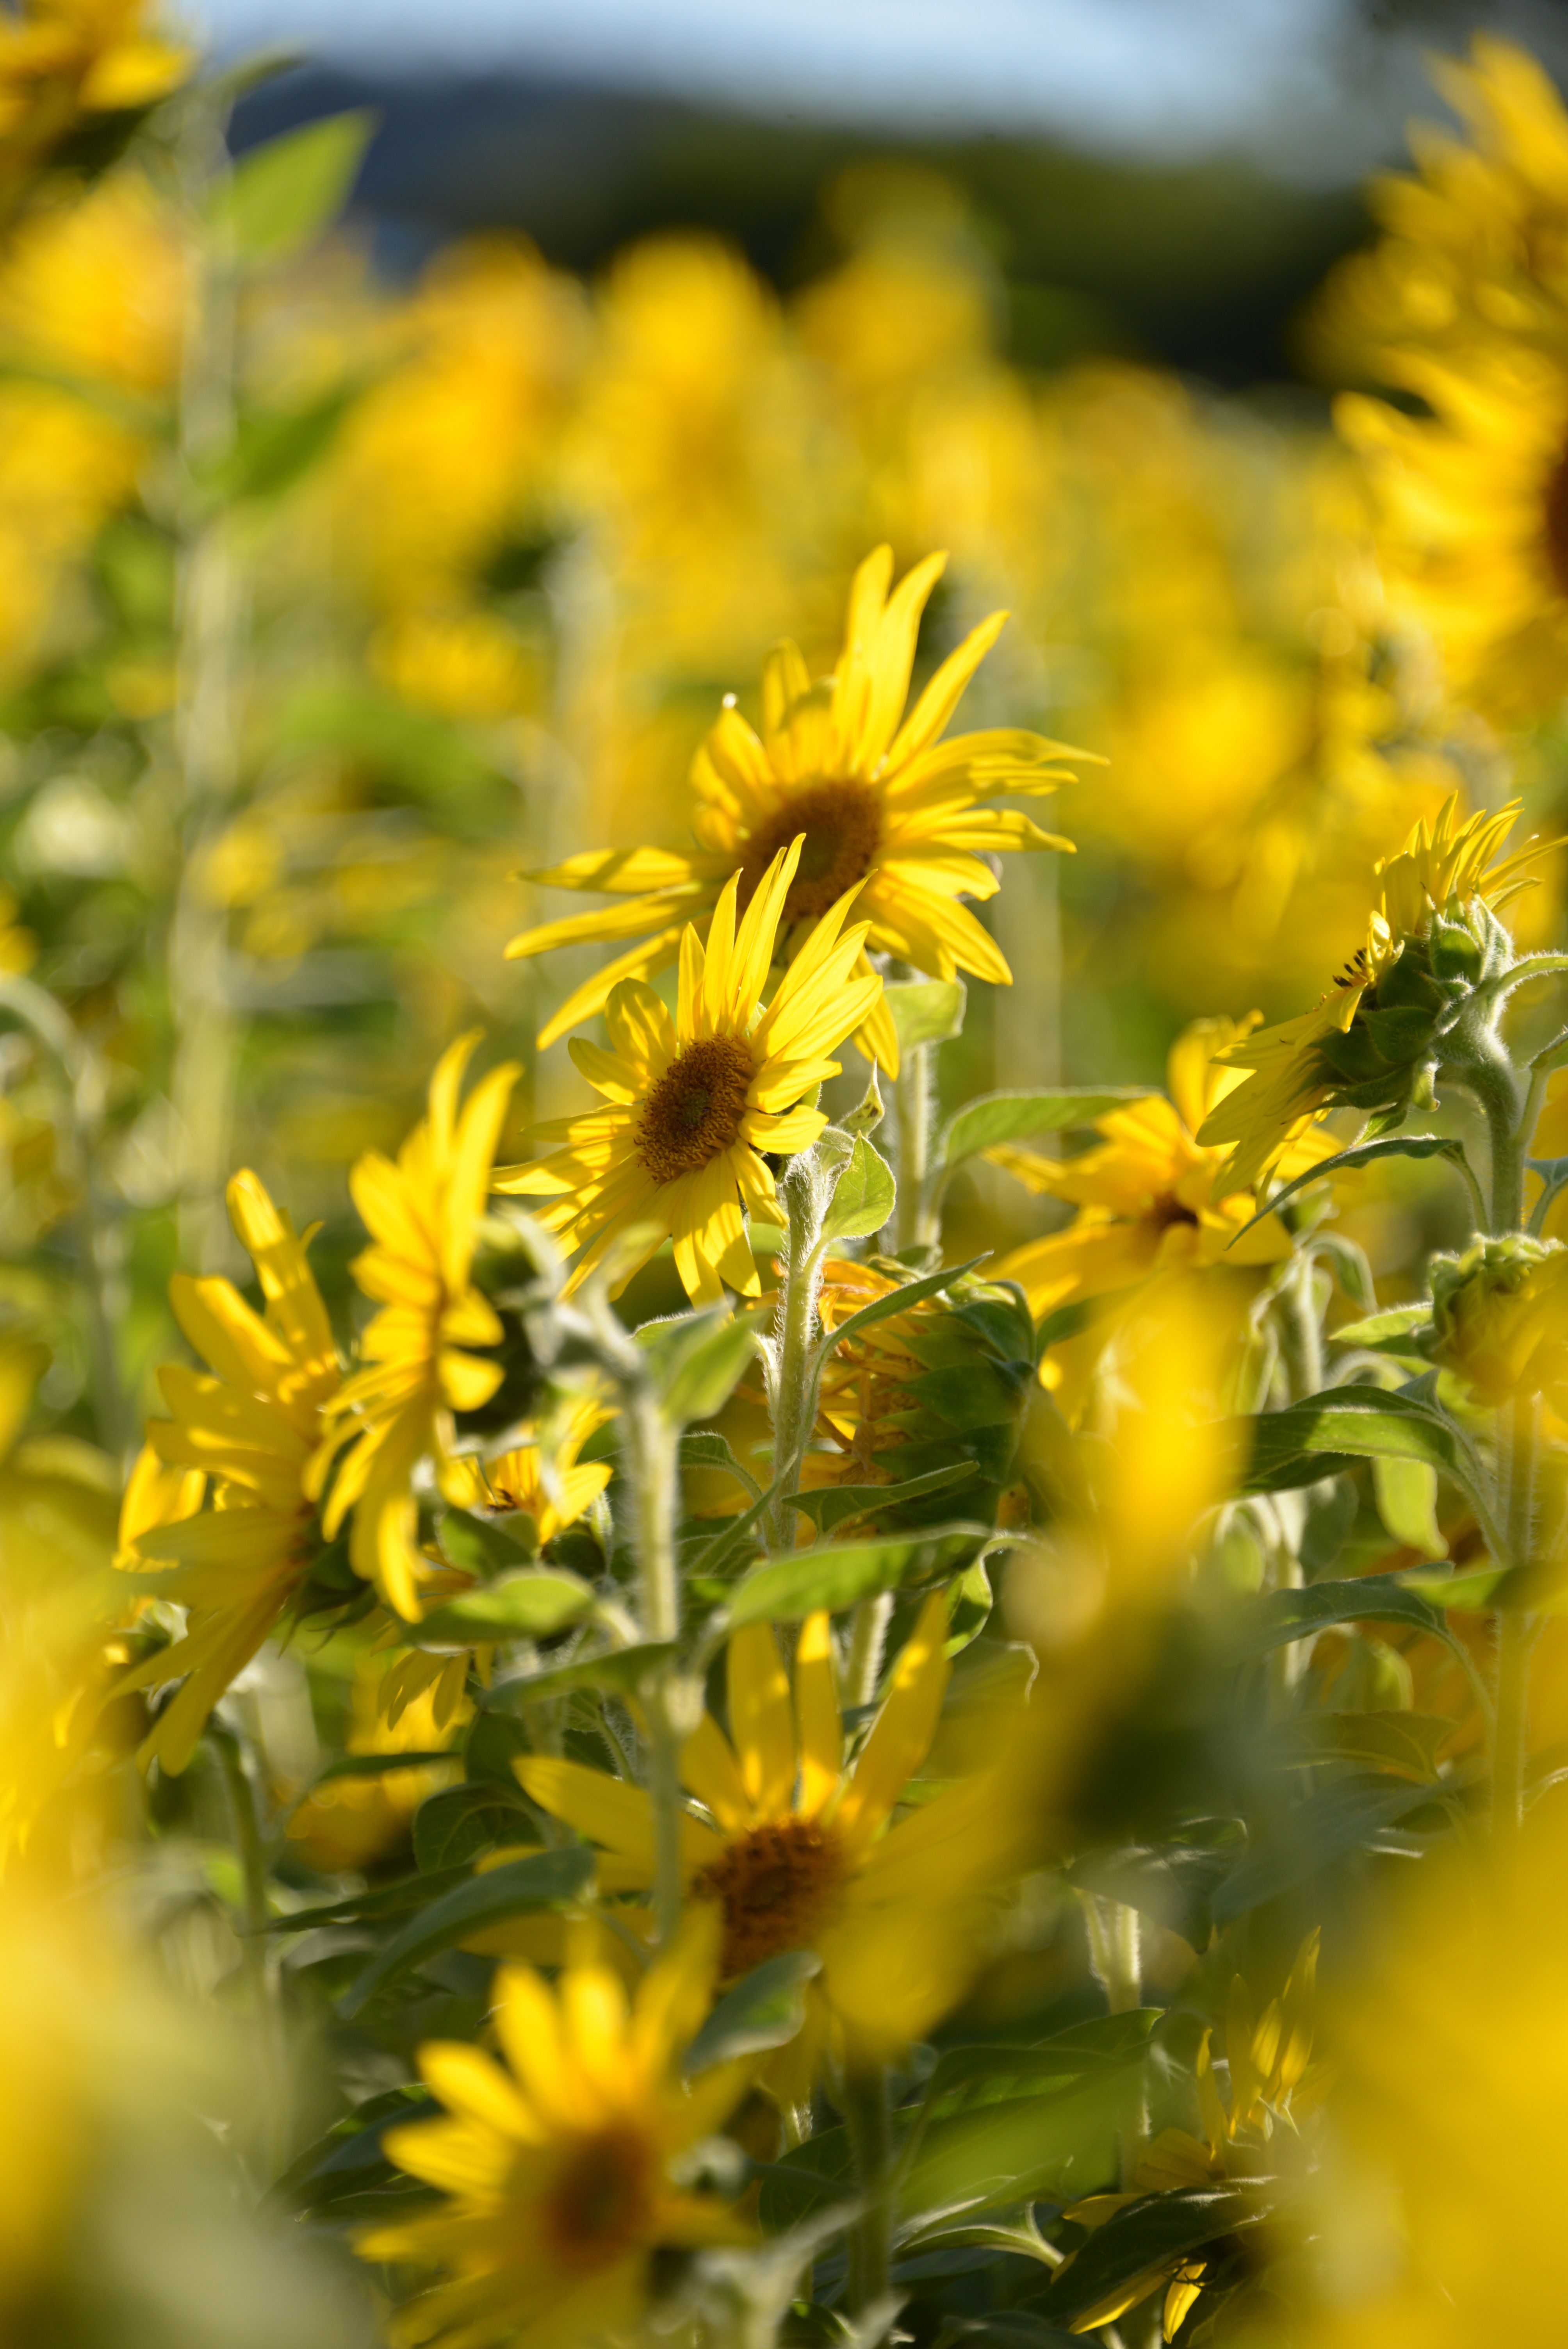
nature, grass, blossom, plant, sky, field, meadow, prairie, sunlight, flower, bloom, summer, botany, yellow, garden, flora, sunflower, yellow flower, wildflower, flowers, close up, sunny, macro photography, public record, flowering plant, daisy family, land plant